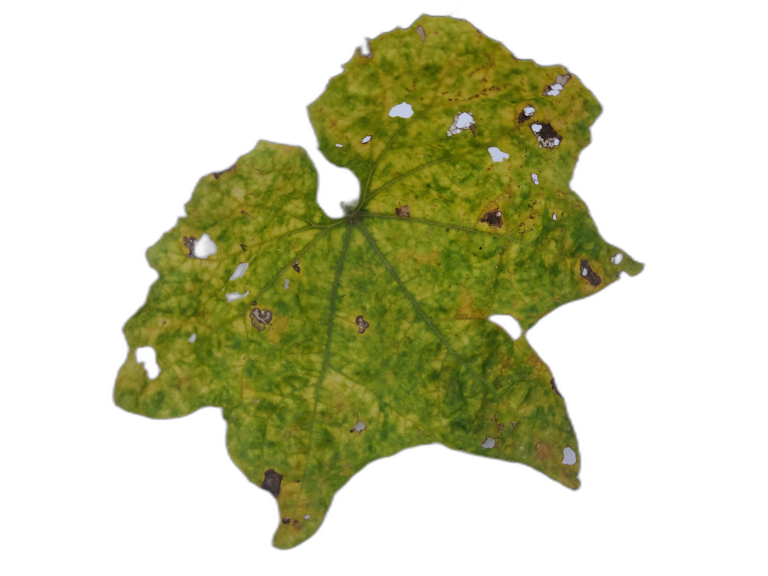
Crop: Zucchini
Label: Yellow_Mosaic_Virus